Kaun Kare Kurbanie

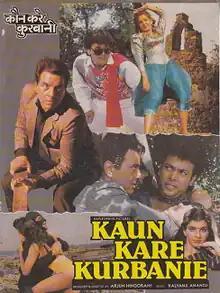
Promotional Poster

Kaun Kare Kurbanie is a 1991 Indian Hindi-language action thriller film directed by Arjun Hingorani. The film stars Dharmendra, Govinda, Anita Raj, Hemant Birje and Parijat in the lead roles. Arjun Hingorani also features as the primary antagonist. It was Hingorani's seventh collaboration with Dharmendra after "Dil Bhi Tera Hum Bhi Tere" (1960), "Kab?Kyoon? Aur Kahan?" (1970), "Kahani Kismat Ki" (1973), "Khel Khiladi Ka" (1977), "Katilon Ka Katil" (1981) and "Karishma Kudrat Ka" (1985). The story revolves an upright cop who is pursuing a relentless criminal involved in several cases of rape and murder.